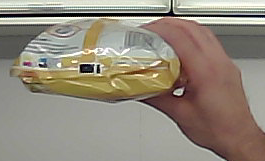
Product: lays_classic